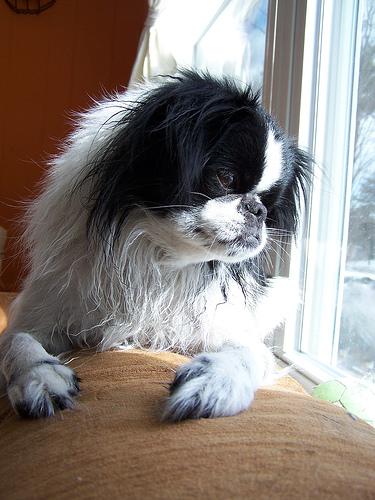
Breed: japanese chin